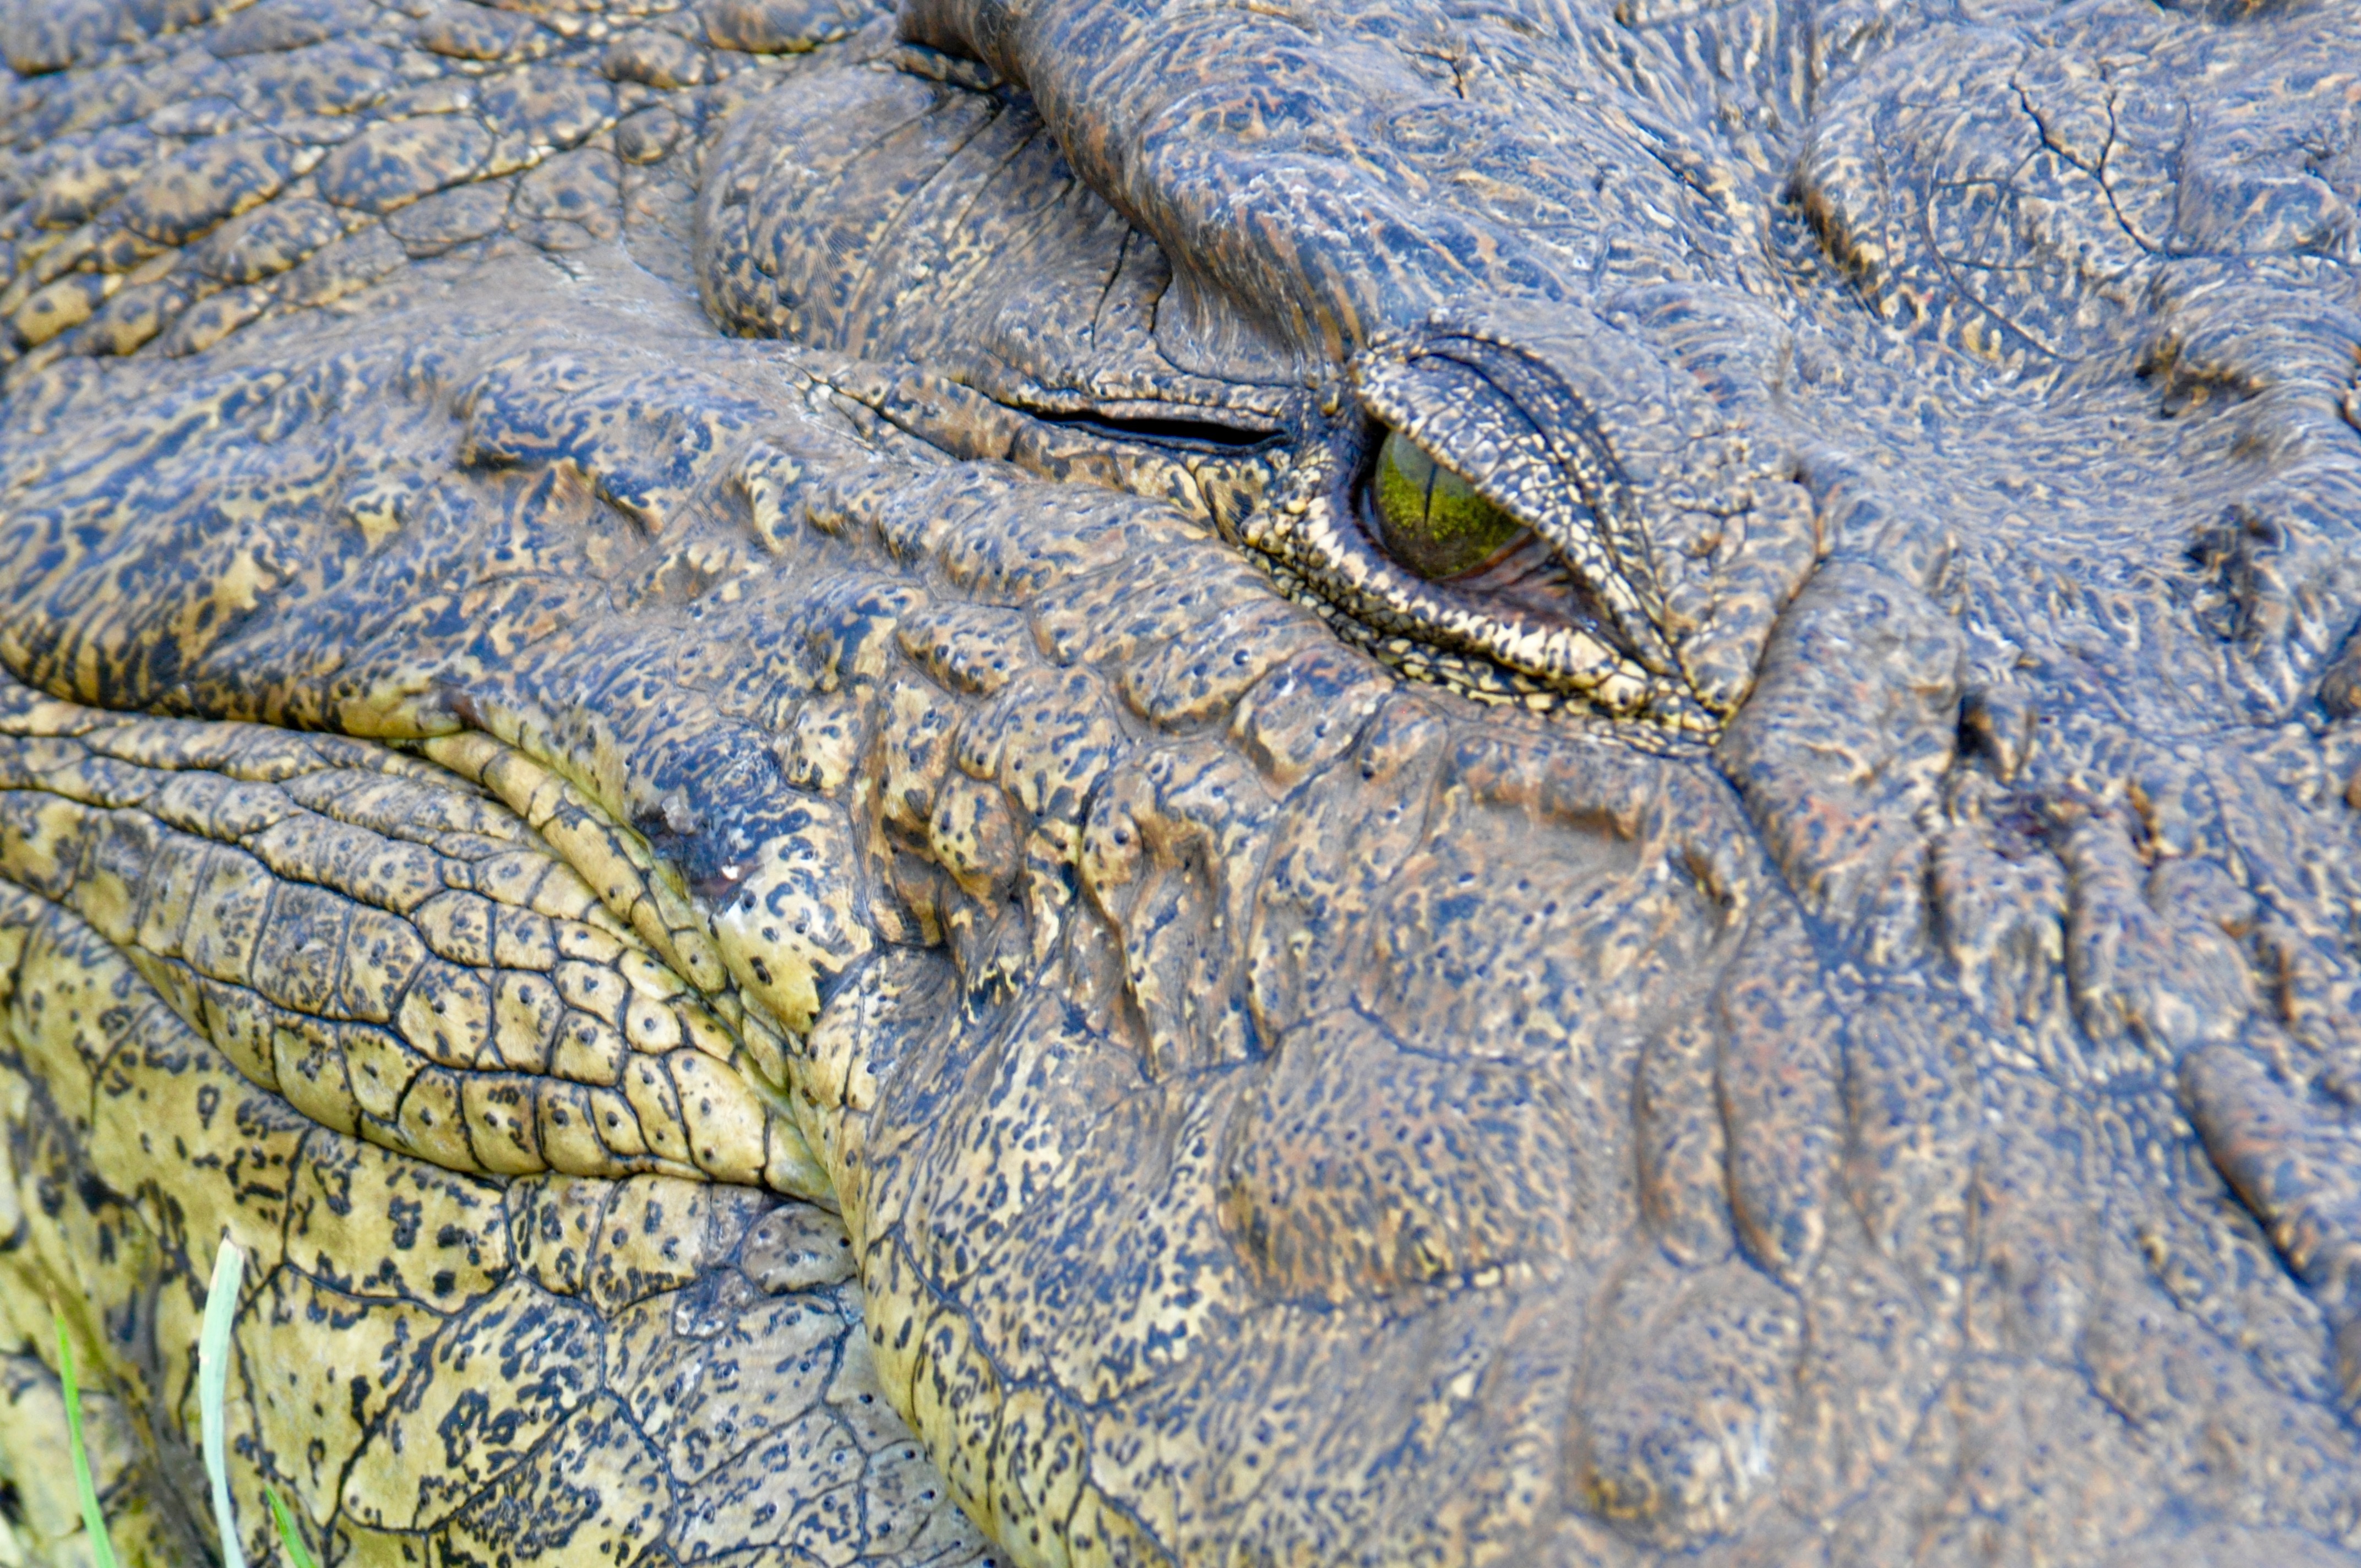
wildlife, reptile, fauna, crocodile, alligator, vertebrate, crocodilia, nile crocodile